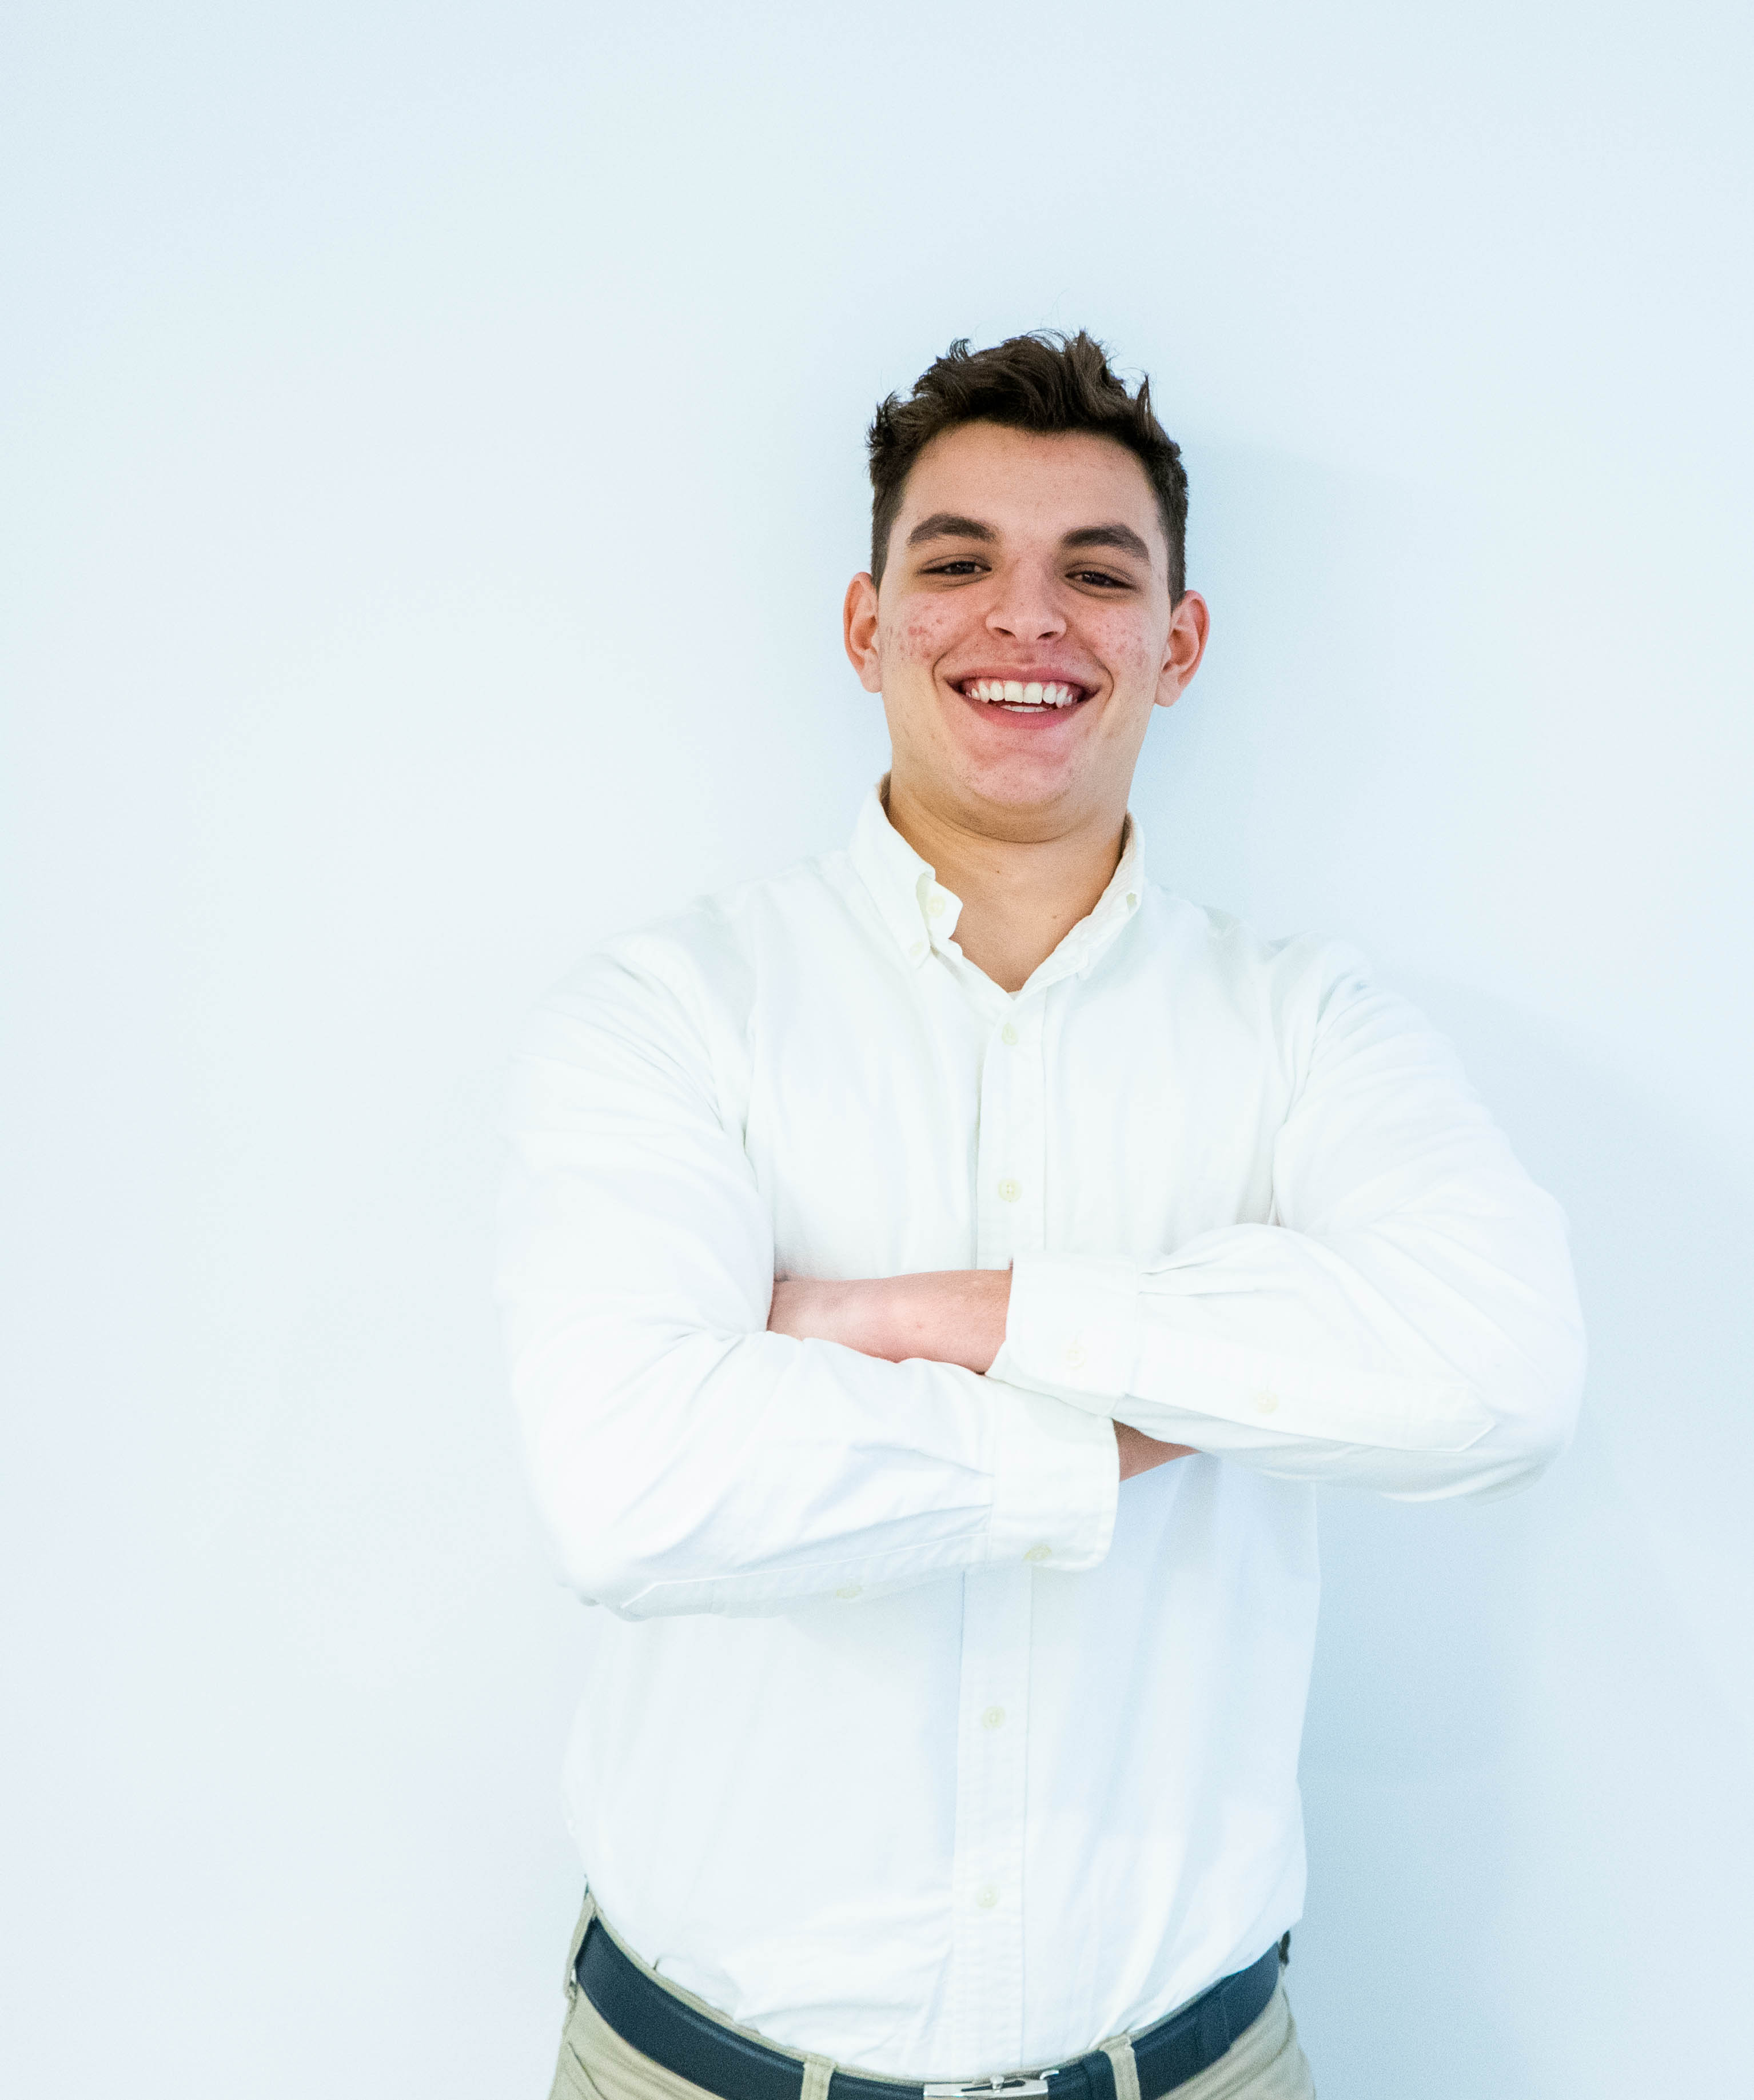
white, arm, standing, sleeve, smile, stomach, gesture, white collar worker, neck, muscle, photography, dress shirt